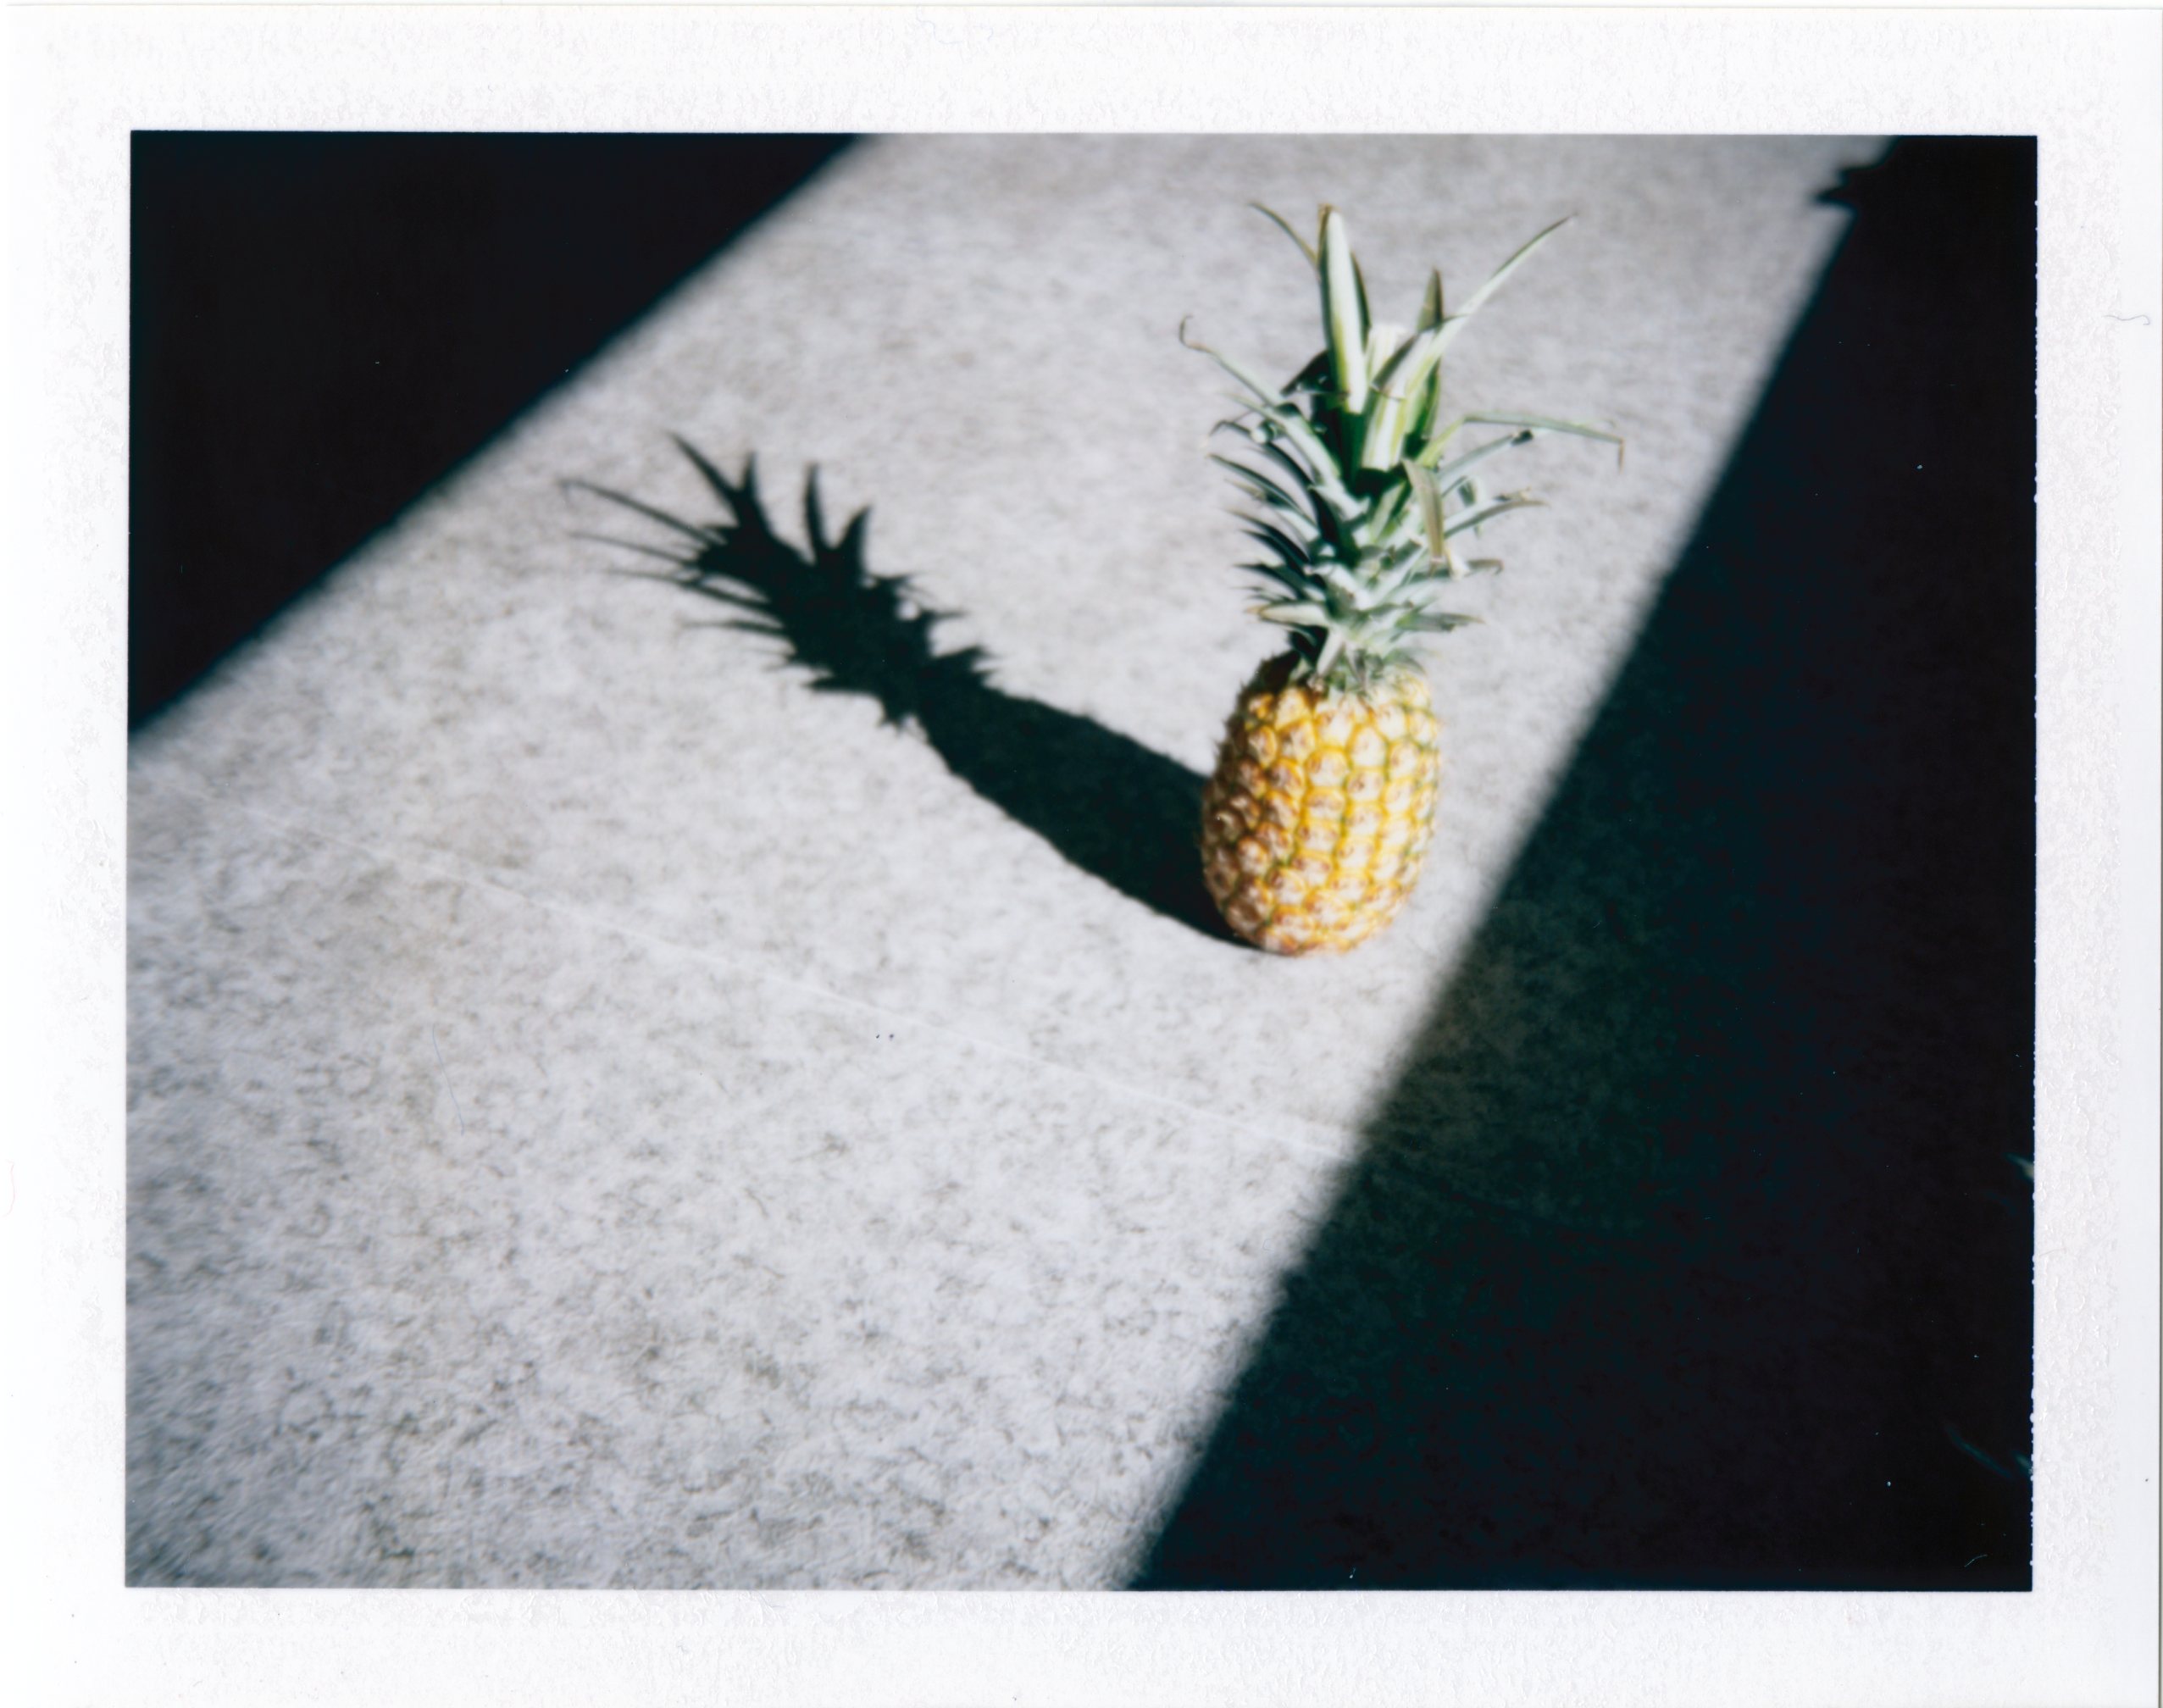
leaf, pattern, tropical, polaroid, pineapple, fujifilmfp100c, abacaxi, anana, colorpack